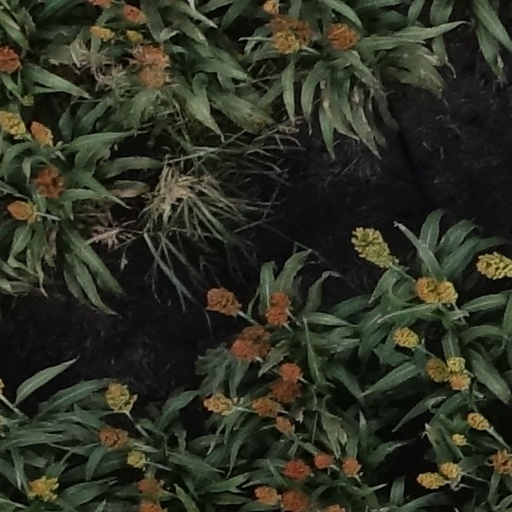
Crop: sorghum